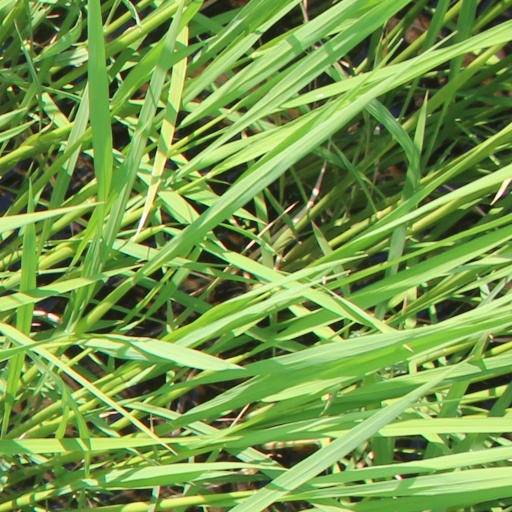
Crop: rice